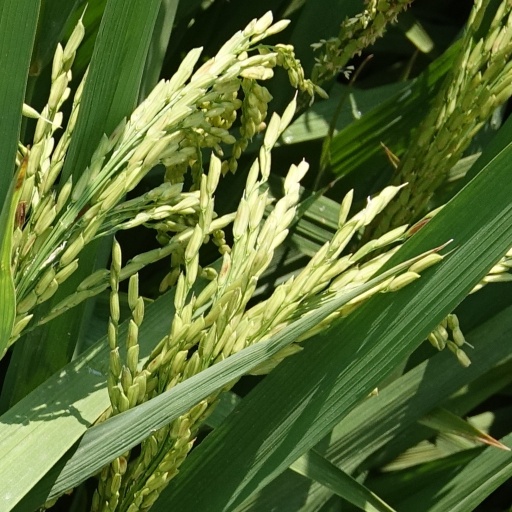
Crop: rice